Eddie Erautt

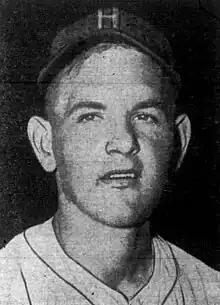
Erautt, circa 1943

Edward Lorenz Sebastian Erautt (September 26, 1924 – October 27, 2013) was an American professional baseball player. The right-handed pitcher, listed as tall and , appeared in 164 games over six seasons in Major League Baseball for the Cincinnati Reds and St. Louis Cardinals (1947–51; 1953).